Barbara Dennerlein

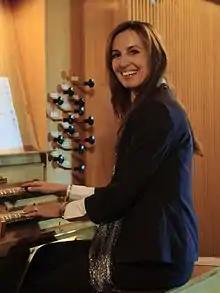
Barbara Dennerlein performing in 2011

Barbara Dennerlein (born 25 September 1964 in Munich) is a German jazz organist. She has achieved critical acclaim for using the bass pedalboard on a Hammond organ and for integrating synthesizer sounds onto the instrument, and was described by critic Ron Wynn as "the most interesting jazz organist to emerge during the 1980s".